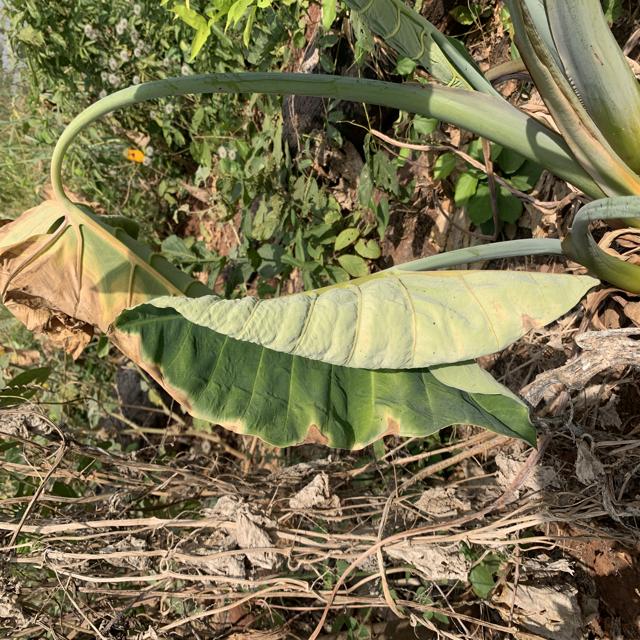
Label: Early_Blight